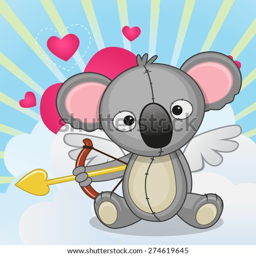
person with a bow on a background of clouds and hearts